Robby Fabbri

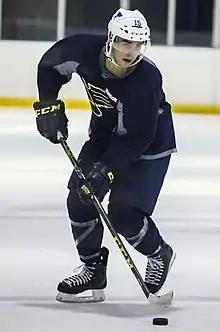
Fabbri practicing with the Blues in 2015

Following his season with the Wolves, Fabbri made the Blues' opening night roster for the 2015–16 season. He made his NHL debut on October 8, 2015, against the Edmonton Oilers at 19 years, 259 days, becoming the youngest player in franchise history to score his first NHL goal. By December, he had recorded nine goals, securing him a spot in seventh place amongst rookie goalscorers. Blues' Head Coach Ken Hitchcock praised Fabbri's goalscoring ability by saying "If you look at his goals, there’s maybe one that the goalie could have saved. All the rest just flat beat (the goalie). That’s pretty impressive. Now he’s up to the pace of the game and he’s going to be a threat all the time." His scoring improved and by February 14, 2016, he was tied for third amongst rookie scorers and became the first Blues player to participate in a fight since April 5, 2011. He continued to set records throughout his rookie season and soon became the first Blues rookie since Patrik Berglund in 2008–09 to reach the 15-goal mark. Shortly after reaching the 15-goal mark, Fabbri suffered a lower body injury as a result of a cross-check from Colorado Avalanche forward Jack Skille and was listed as day-to-day. He ended up missing four games before returning to the lineup for the Blues' last game of the regular season against the Washington Capitals. The Blues qualified for the 2016 Stanley Cup playoffs and Fabbri helped the team beat the Chicago Blackhawks during the Western Conference First Round. In seven games he had recorded five points and was fourth on the team in scoring.